Split-Hopkinson pressure bar

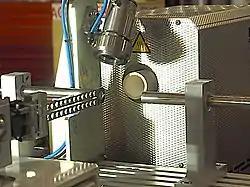
Hopkinson bars

The Hopkinson pressure bar was first suggested by Bertram Hopkinson in 1914 as a way to measure stress pulse propagation in a metal bar. Later, in 1949 Herbert Kolsky refined Hopkinson's technique by using two Hopkinson bars in series, now known as the split-Hopkinson bar, to measure stress and strain, incorporating advancements in the cathode ray oscilloscope in conjunction with electrical condenser units to record the pressure wave propagation in the pressure bars as pioneered by Rhisiart Morgan Davies a year earlier in 1948.